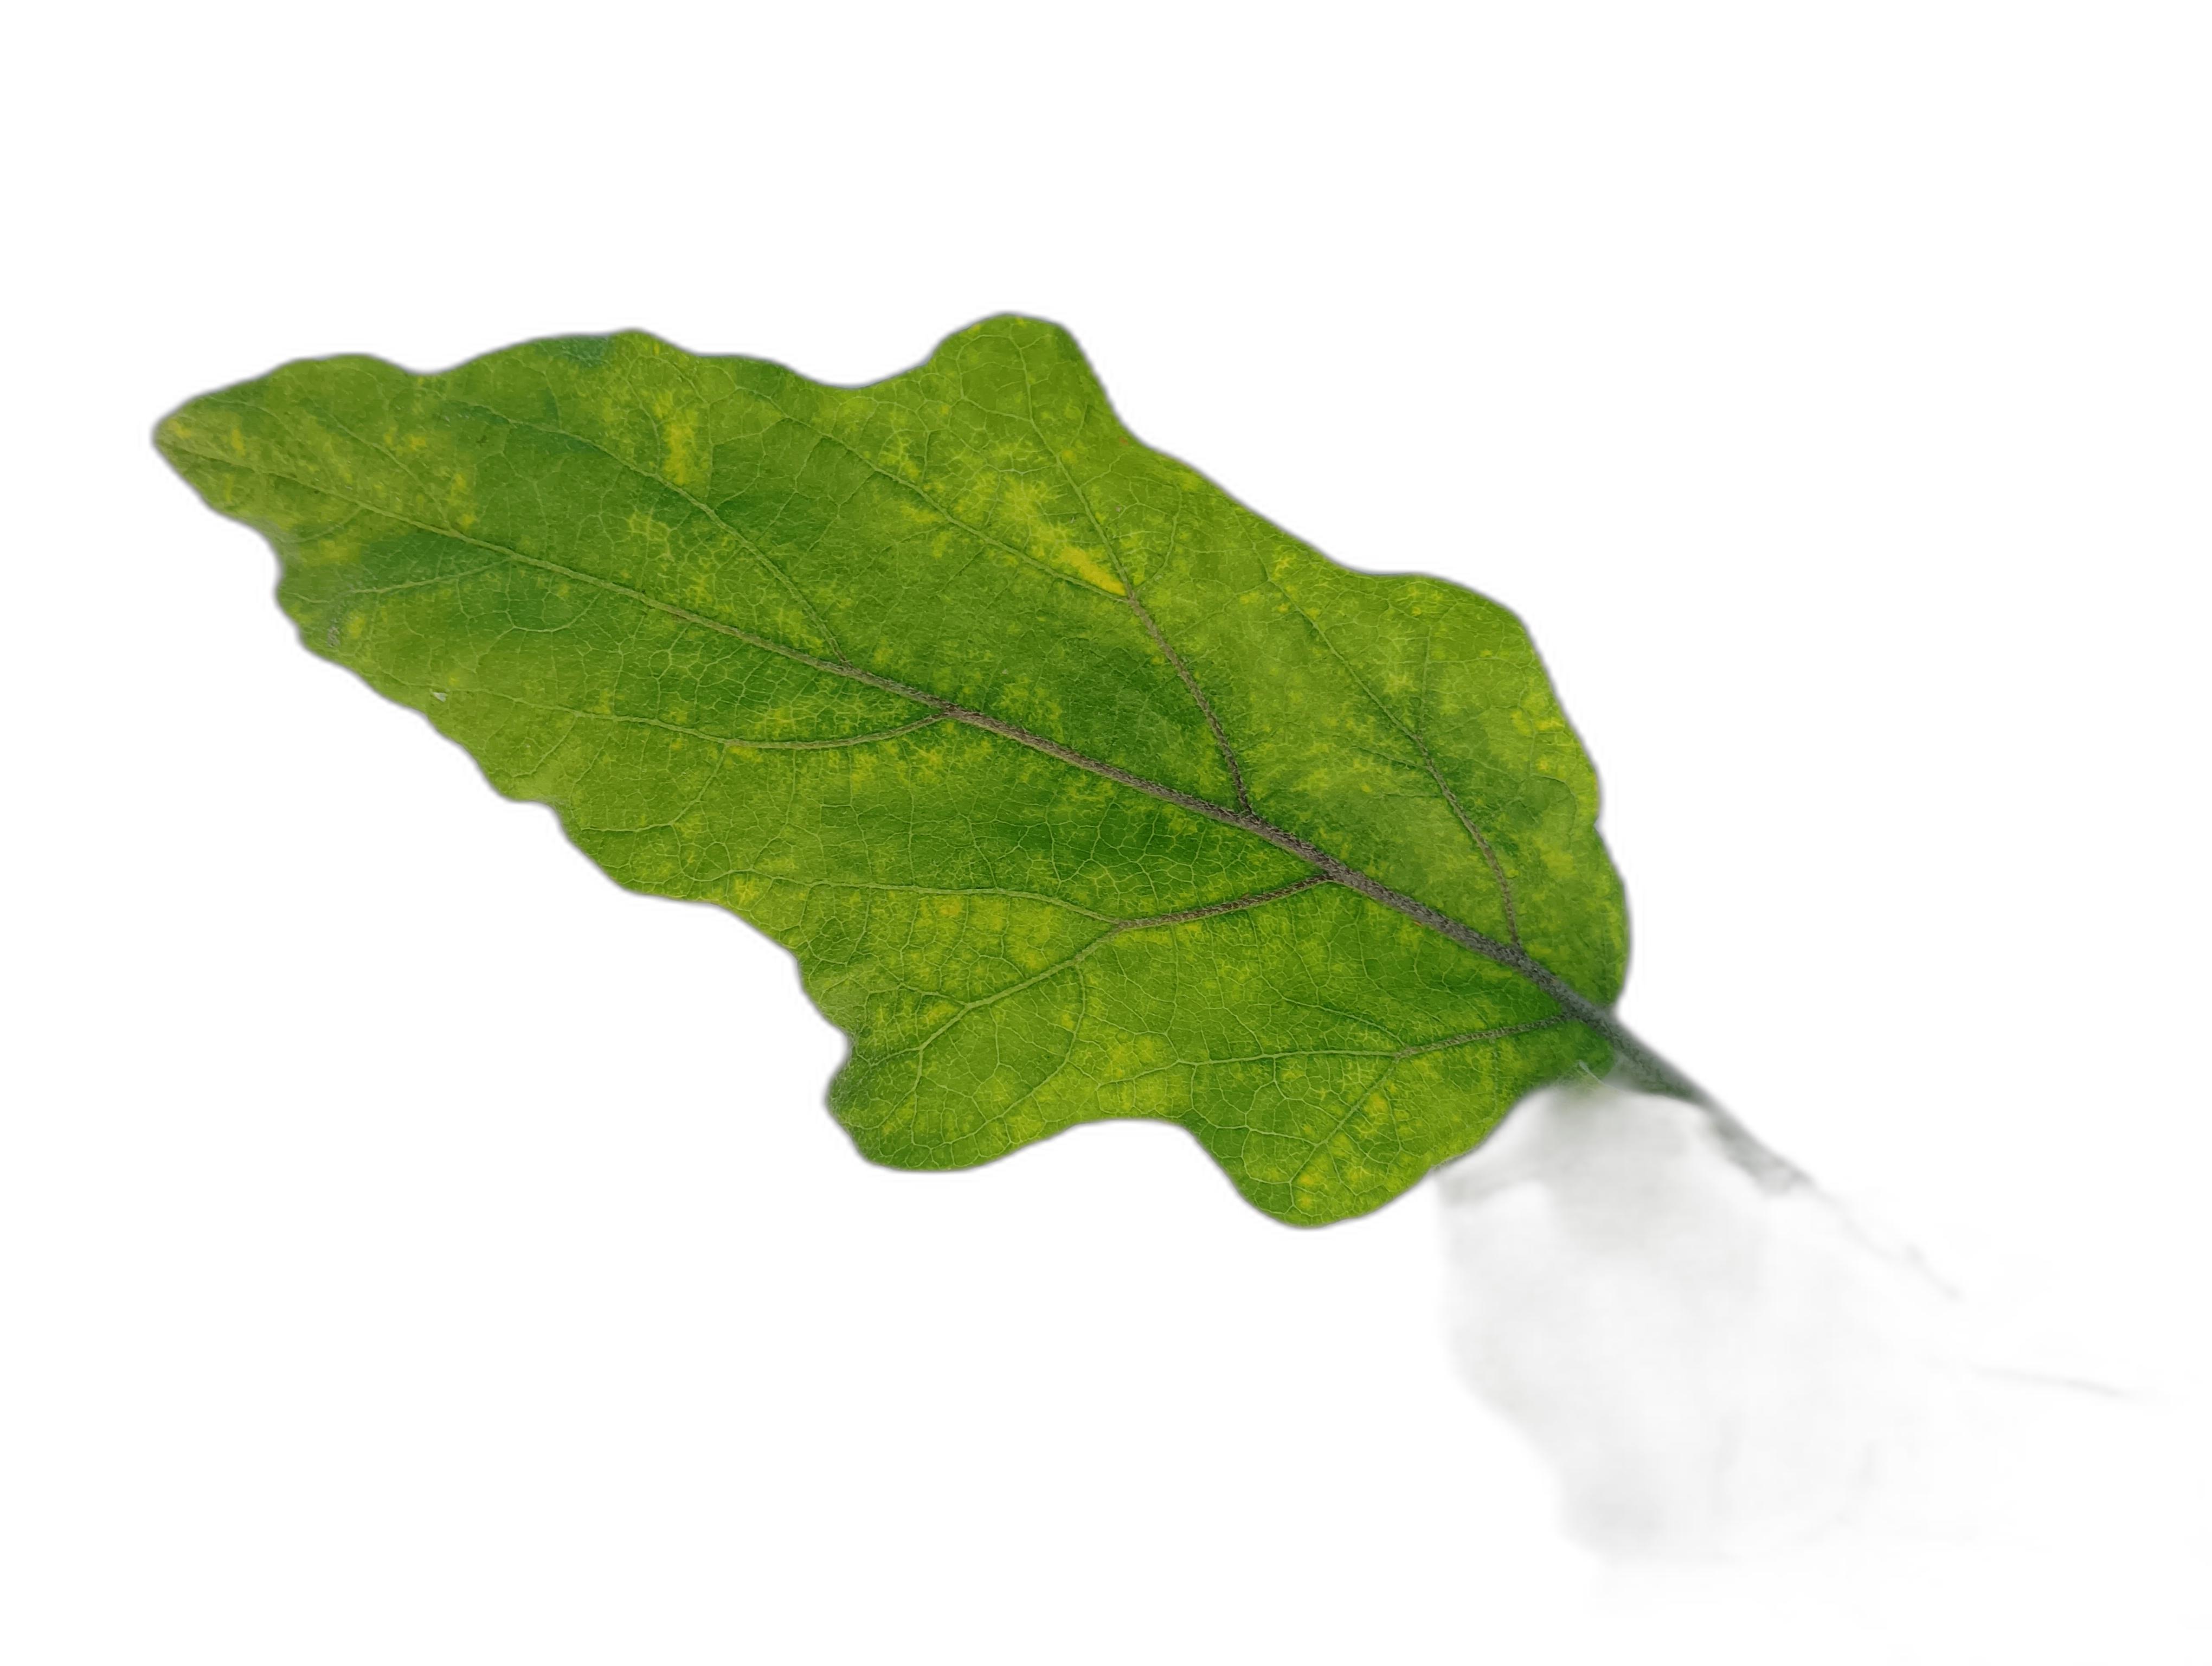
Label: Mosaic Virus Disease